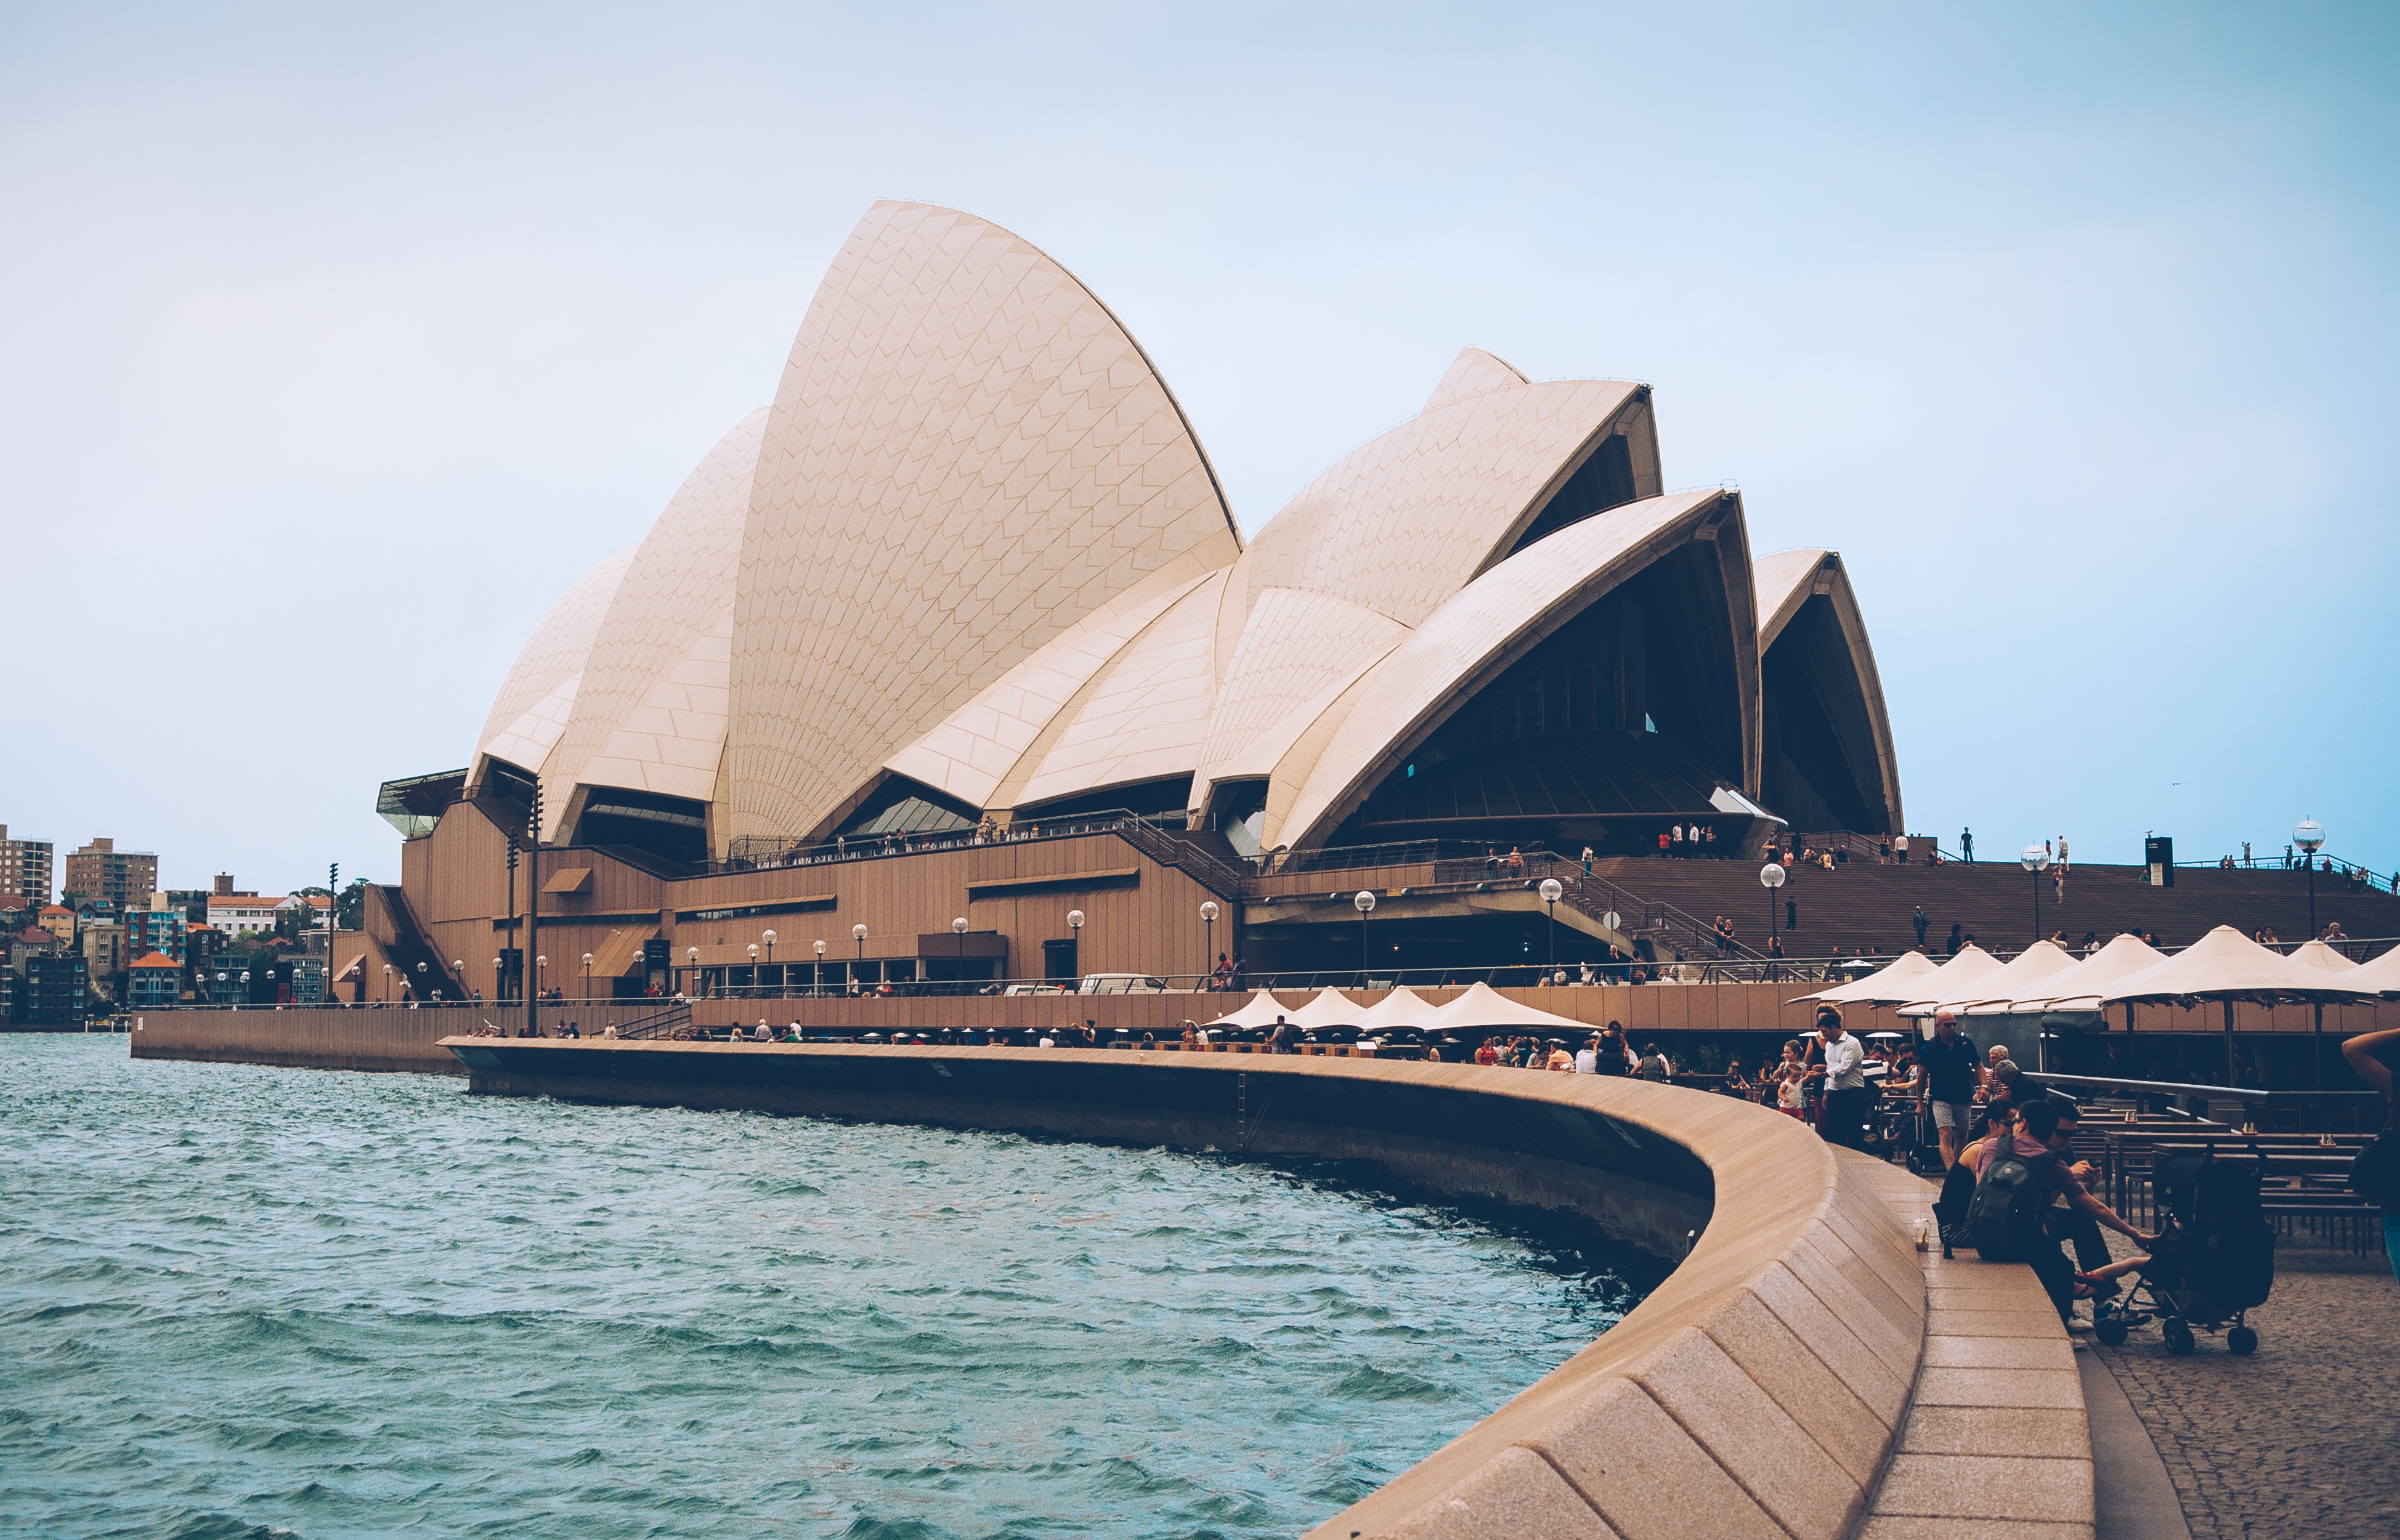
sea, architecture, vacation, vehicle, opera house, landmark